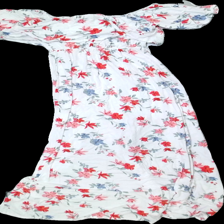
View: back
Type: Dress
Category: Ladies
Brand: H&M
Brand text on label: divided
Colors: White, Pink, Green, Multicolor
Material: 100% viscose
Pattern: Floral print
Cut: Regular
Size: 36
Season: All
Damage location: middle center
Damage 2 location: middle right
Damage 3 location: top right
Price range: 50-100
Recommended usage: Reuse
Description: vit klänning med blommor på och slits fram